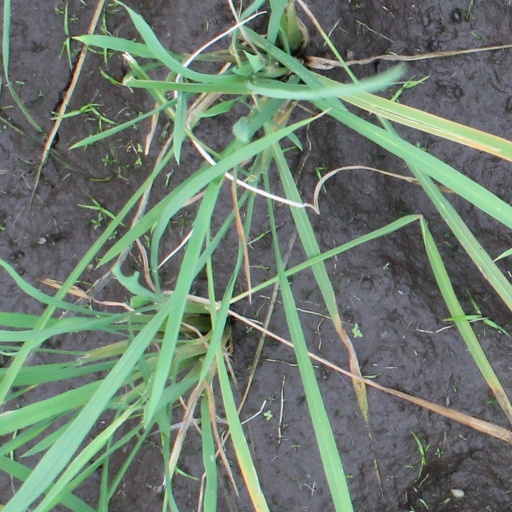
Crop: rice